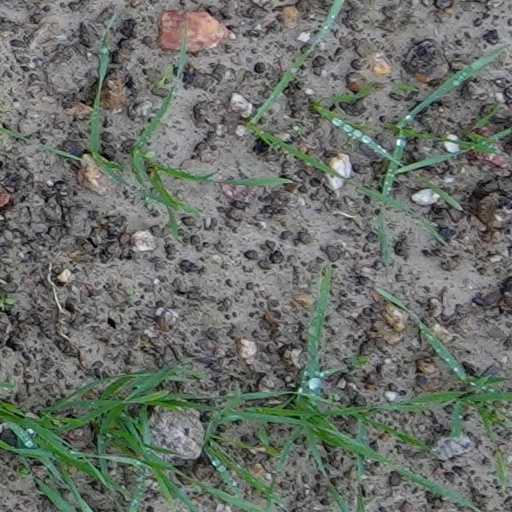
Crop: wheat